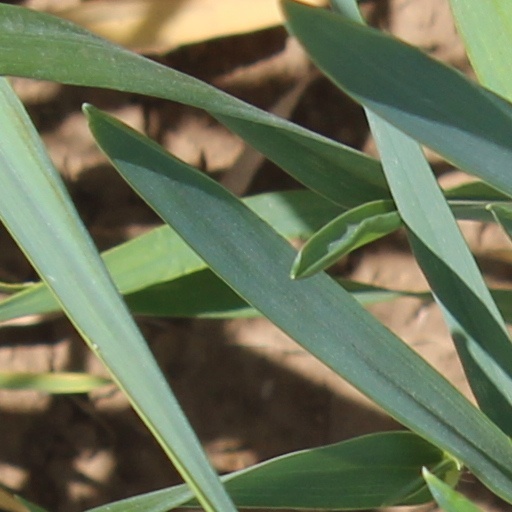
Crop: wheat